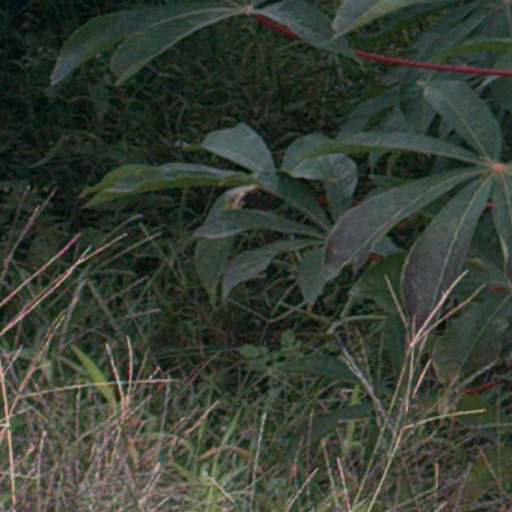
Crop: cassava